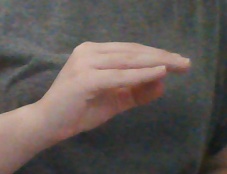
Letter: jeem